Rahmi Arslan

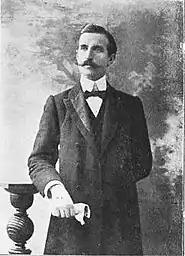
Rahmi bey, 1900s

It was in exile in Geneva, where got to know CUP co-founder Abdullah Cevdet, with whom he tried to establish a Geneva branch of the CUP in the 1890s. By 1906, together with Talaat Pasha and Djemal Pasha, he was one of the co-founders of the Ottoman Freedom Society in Selanik, society which supported the Young Turk Revolution which was being carried out by the Young Turks. During World War I, he acted as the Governor of Izmir, and resisted attempts to Islamize the city, even at great risk to his own safety. He was arrested by the Allied forces in January 1919, and later one of the Malta exiles prosecuted for crimes committed during World War I. Following his return to Turkey, he was accused of having been involved in an assassination attempt against Mustafa Kemal (Atatürk) in 1926. He then left Turkey and only returned in 1933. He died in 1947.